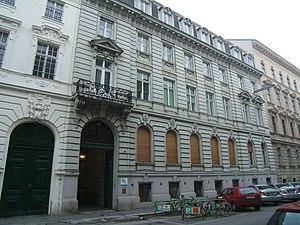
Amand Louis Bauqué est un architecte franco-autrichien.